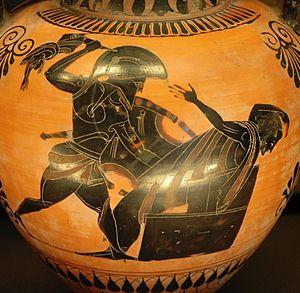
Priam tué par Néoptolème, fils d'Achille. Détail d'une amphore attique à figures noires de la Classe de Cambridge 49, v. 520–510 av. J.-C. Provenance
Dans la mythologie grecque, Priam est le roi mythique de Troie au moment de la guerre de Troie. Il est fils de Laomédon et de la nymphe Strymo ou de Zeuxippe et a pour épouse Hécube.
Dans la mythologie grecque, Néoptolème, également appelé Pyrrhus ou Pyrrhos, est le fils d'Achille et l'ancêtre de la dynastie des Éacides qui règne en Épire.